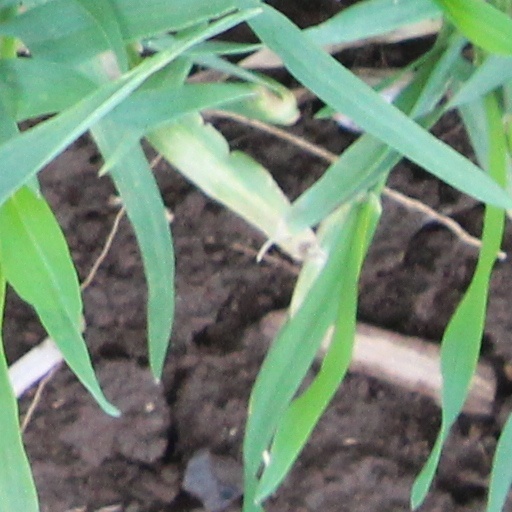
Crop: wheat